Dawn of the Planet of the Apes

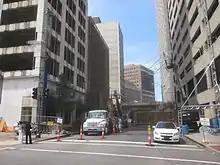
Film set on Rampart Street, New Orleans, May 2013

After the release of "Rise of the Planet of the Apes", director Rupert Wyatt commented on possible sequels: "I think we're ending with certain questions, which is quite exciting. To me, I can think of all sorts of sequels to this film, but this is just the beginning." Screenwriter and producer Rick Jaffa also stated that "Rise" featured several clues as to future sequels: "I hope that we're building a platform for future films. We're trying to plant a lot of the seeds for a lot of the things you are talking about in terms of the different apes and so forth."